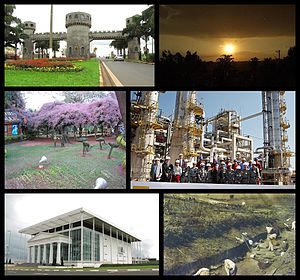
Paulínia
Seværdigheder i Paulínia
Paulínia er en by og amt i den brasilianske delstat São Paulo. Den dækker et areal på 139 km².